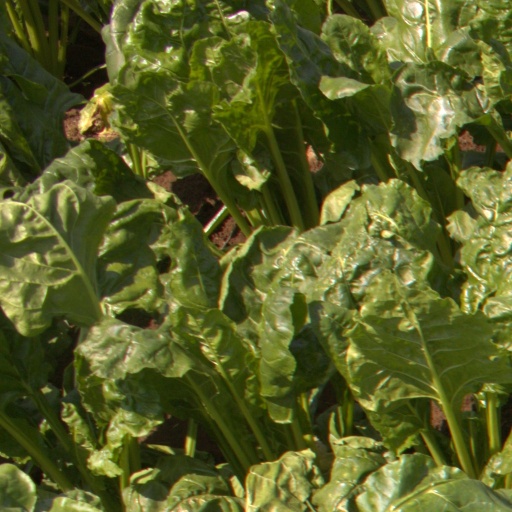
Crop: sugar beet